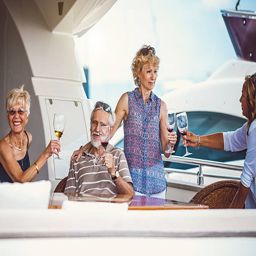
senior friends enjoying on the sailing boat